Center for US-China Arts Exchange

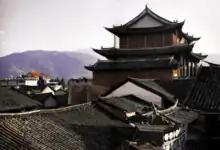
Weishan City, Yunnan province, China. 1991.

In 1979, China's sudden accessibility to American visitors sparked interest in the arts world. Once the opening of the center was announced, the office received requests from both the general public as well as from many distinguished artists and cultural figures who wanted to be among the first to go. At a time when few people were able to make arrangements on their own, the Center took on the role of organizing exchanges in the arts with China.